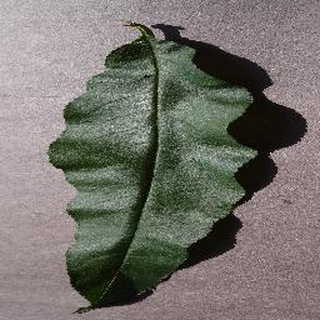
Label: healthy_peach